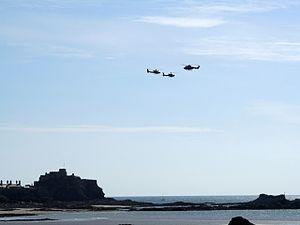
Les Blue Eagles sont une patrouille acrobatique de la British Army, volant sur des hélicoptères. Dépendant de la Army Air Corps, elle a été créée en 1968.